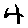
Label: 4